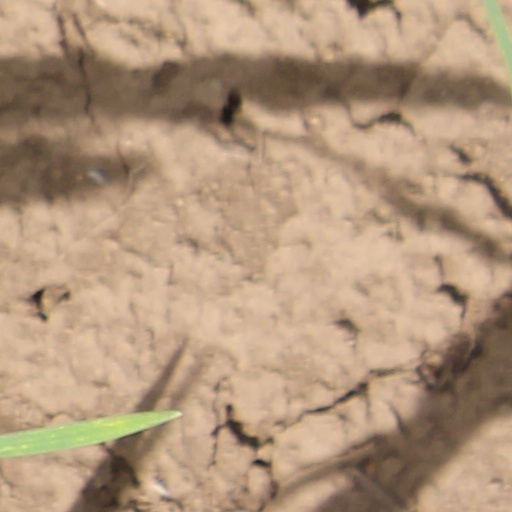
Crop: wheat